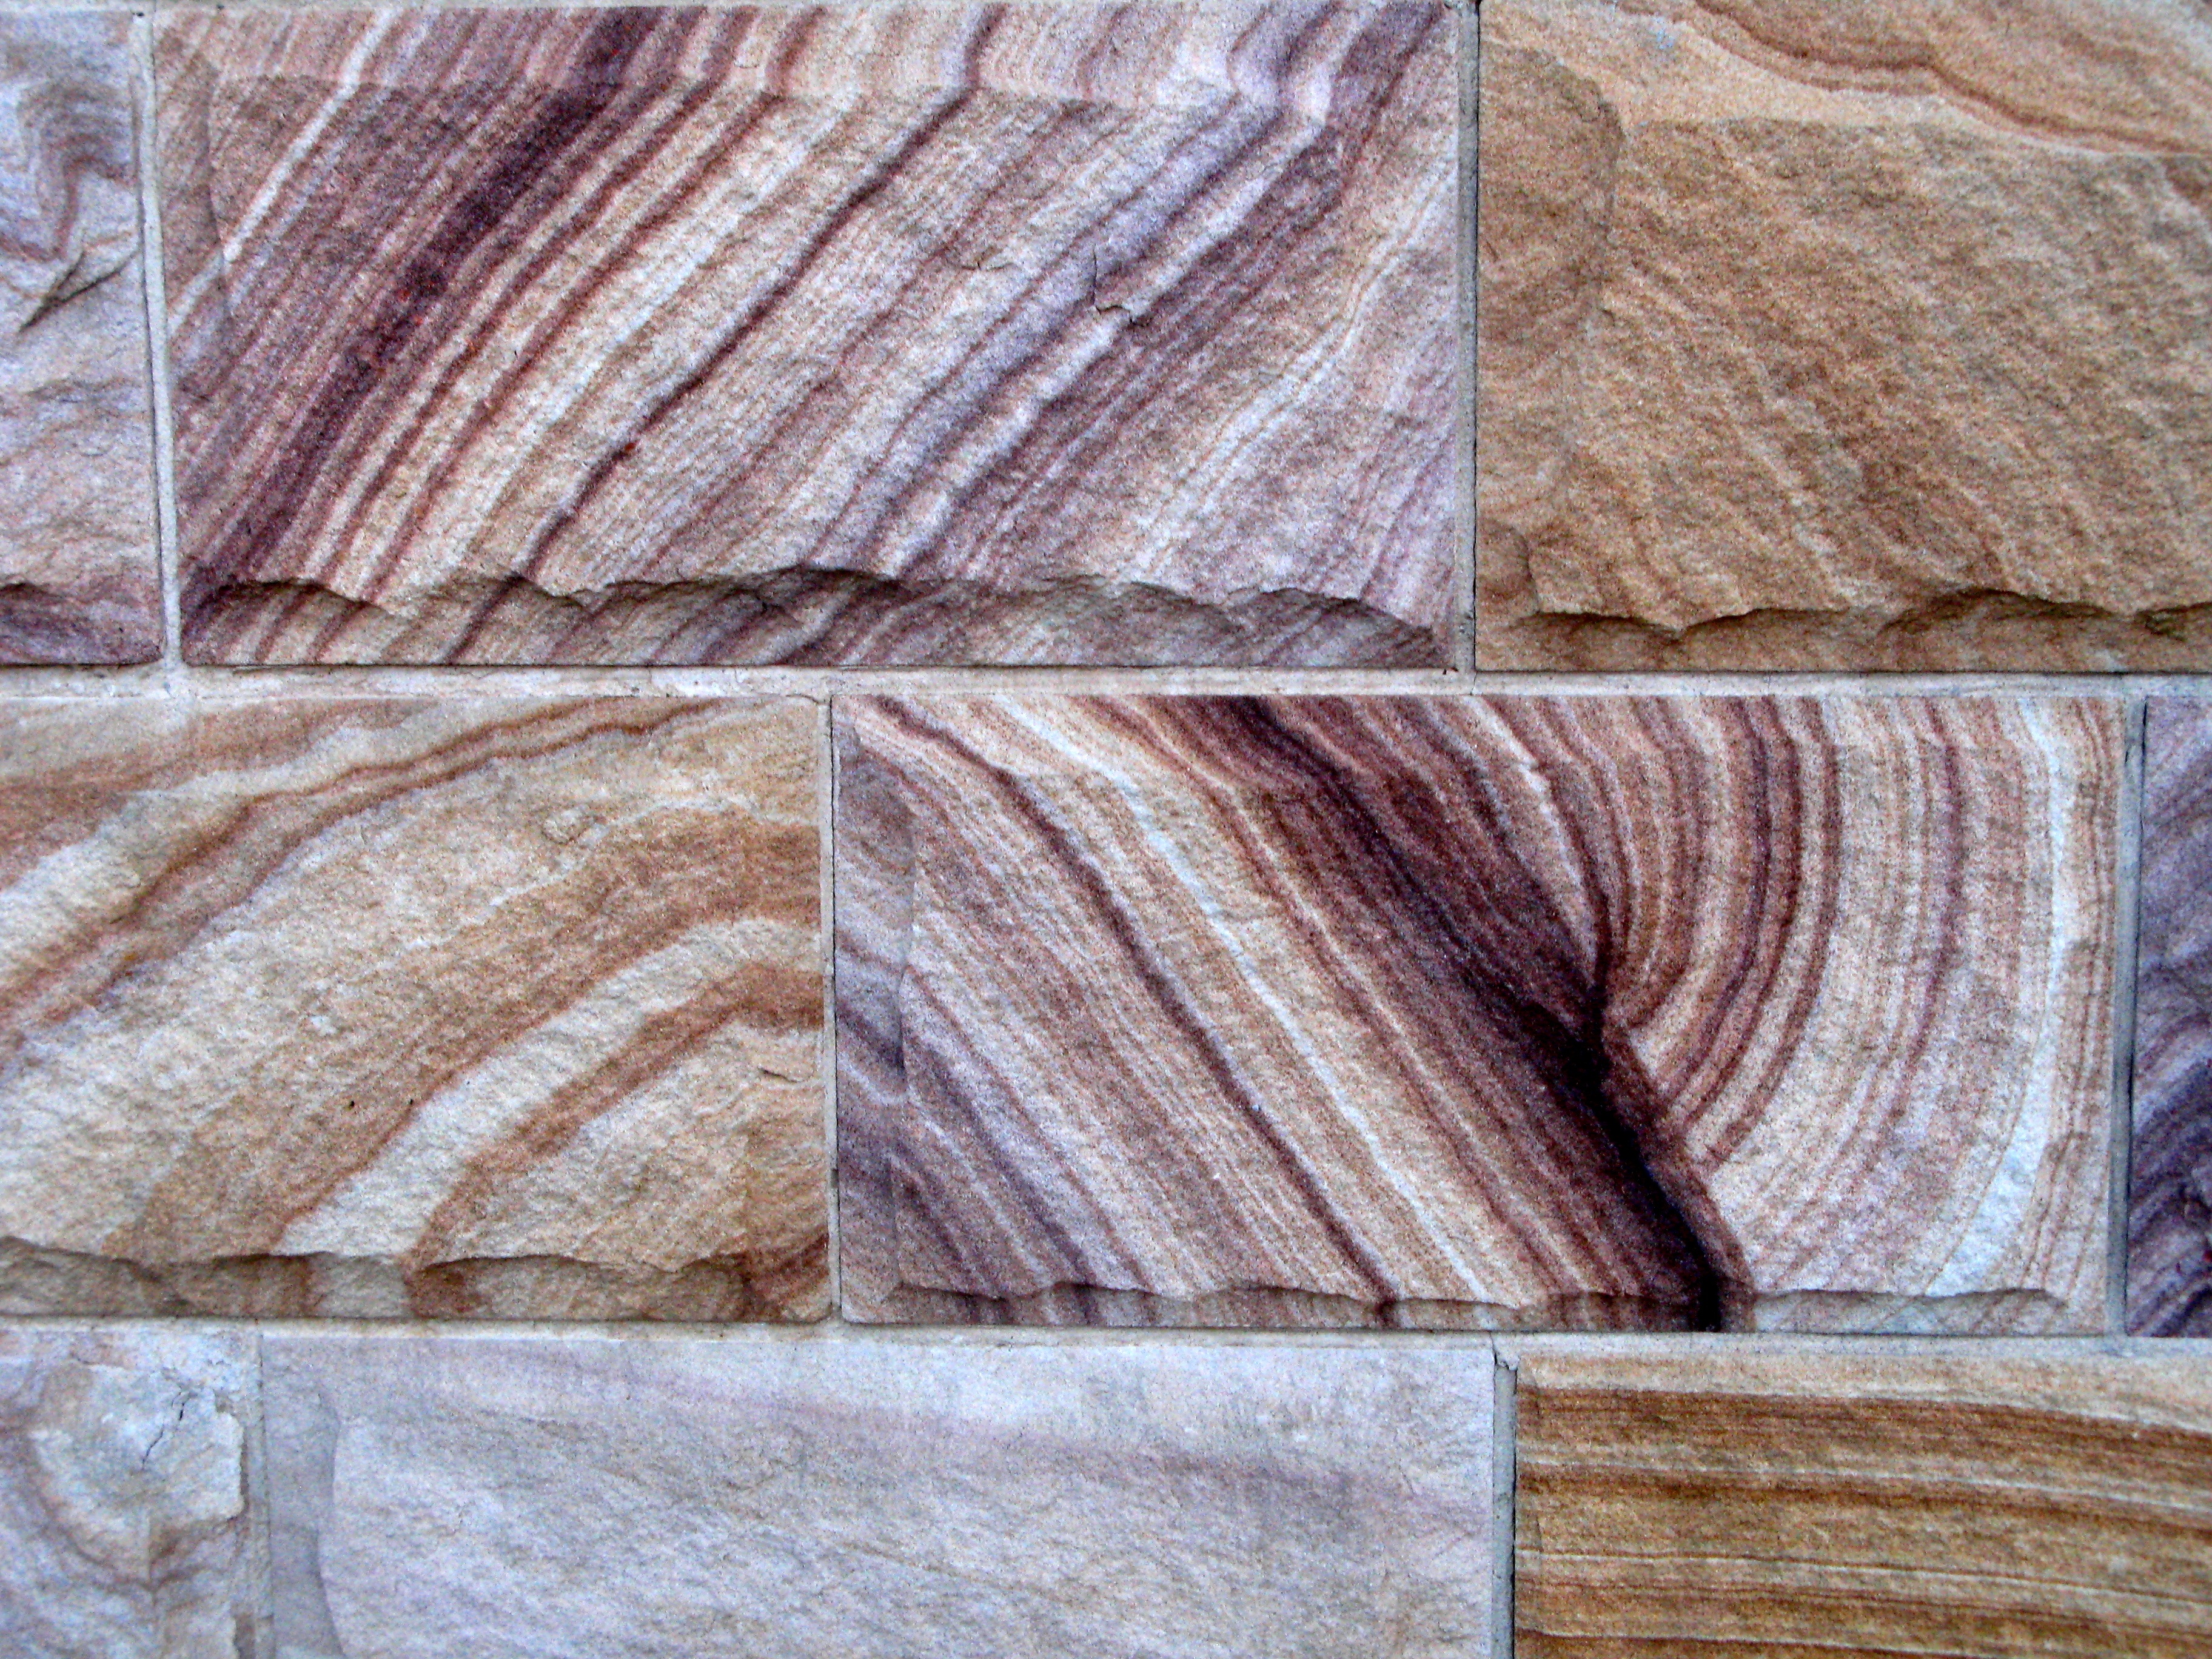
rock, wood, floor, wall, sandstone, pattern, color, material, textile, art, hardwood, flooring, wood flooring, red lines